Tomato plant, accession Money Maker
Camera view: bottom (45 deg); turntable rotation: 240 degrees
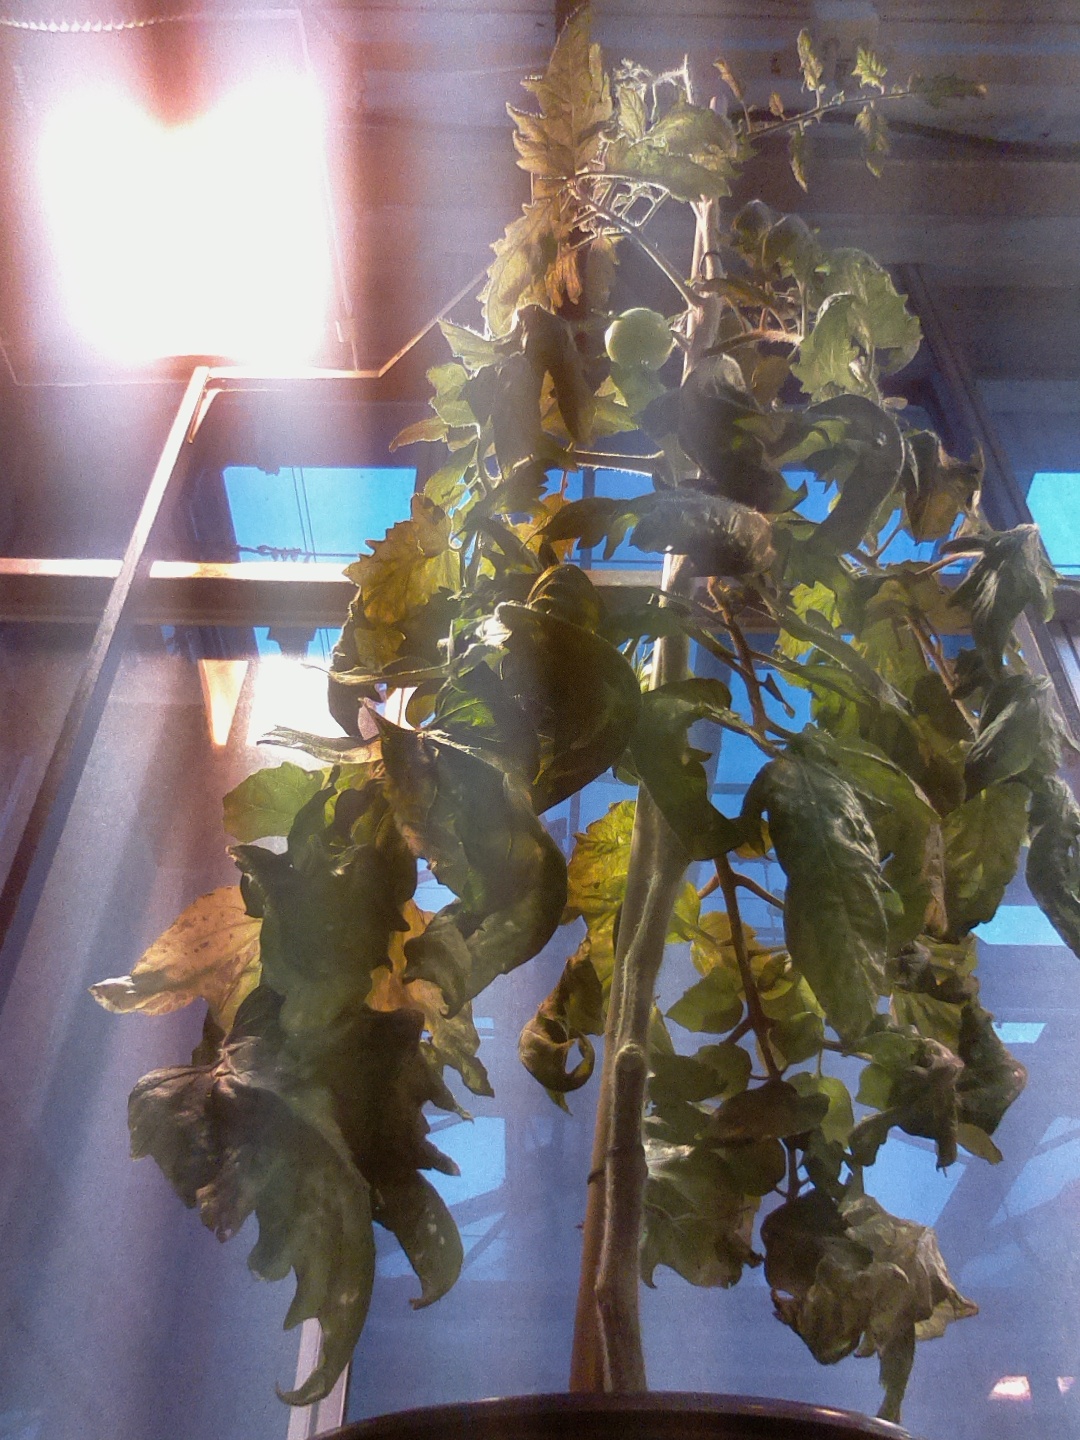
BBCH growth stage 77: 70%-80% of final fruit size